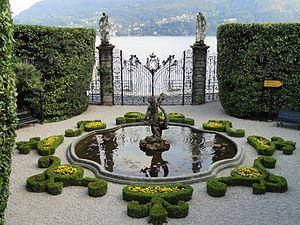
La Villa Carlotta est un palais néo-classique de la fin du XVIIᵉ siècle, un parc botanique de style jardin à l'italienne de 7 hectares, et un musée d'art, de Tremezzo en Lombardie, au bord du lac de Côme en Italie. Considérée comme l'une des plus somptueuses villas de la visite du lac, elle est ouverte au tourisme de mars à octobre.